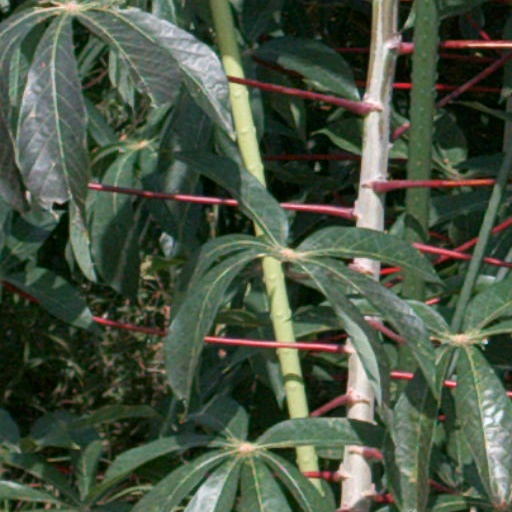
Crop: cassava